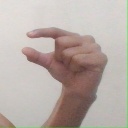
अक्षर: ग